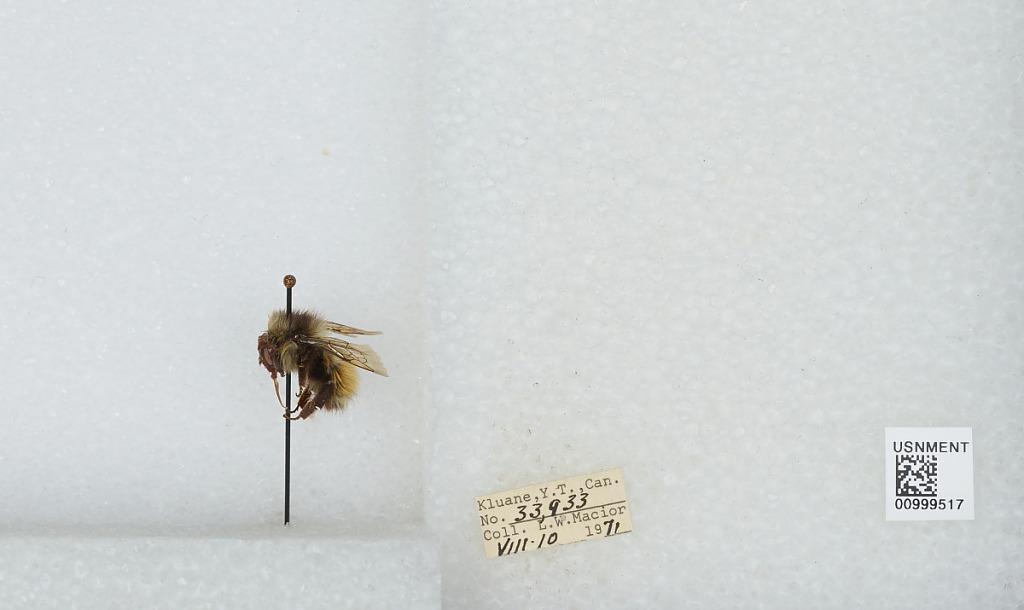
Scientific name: Bombus (Pyrobombus) melanopygus Nylander
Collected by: L. Macior
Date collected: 1971-8-10
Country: Canada
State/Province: Yukon Territory
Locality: Klaune
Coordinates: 60.7132, -139.474